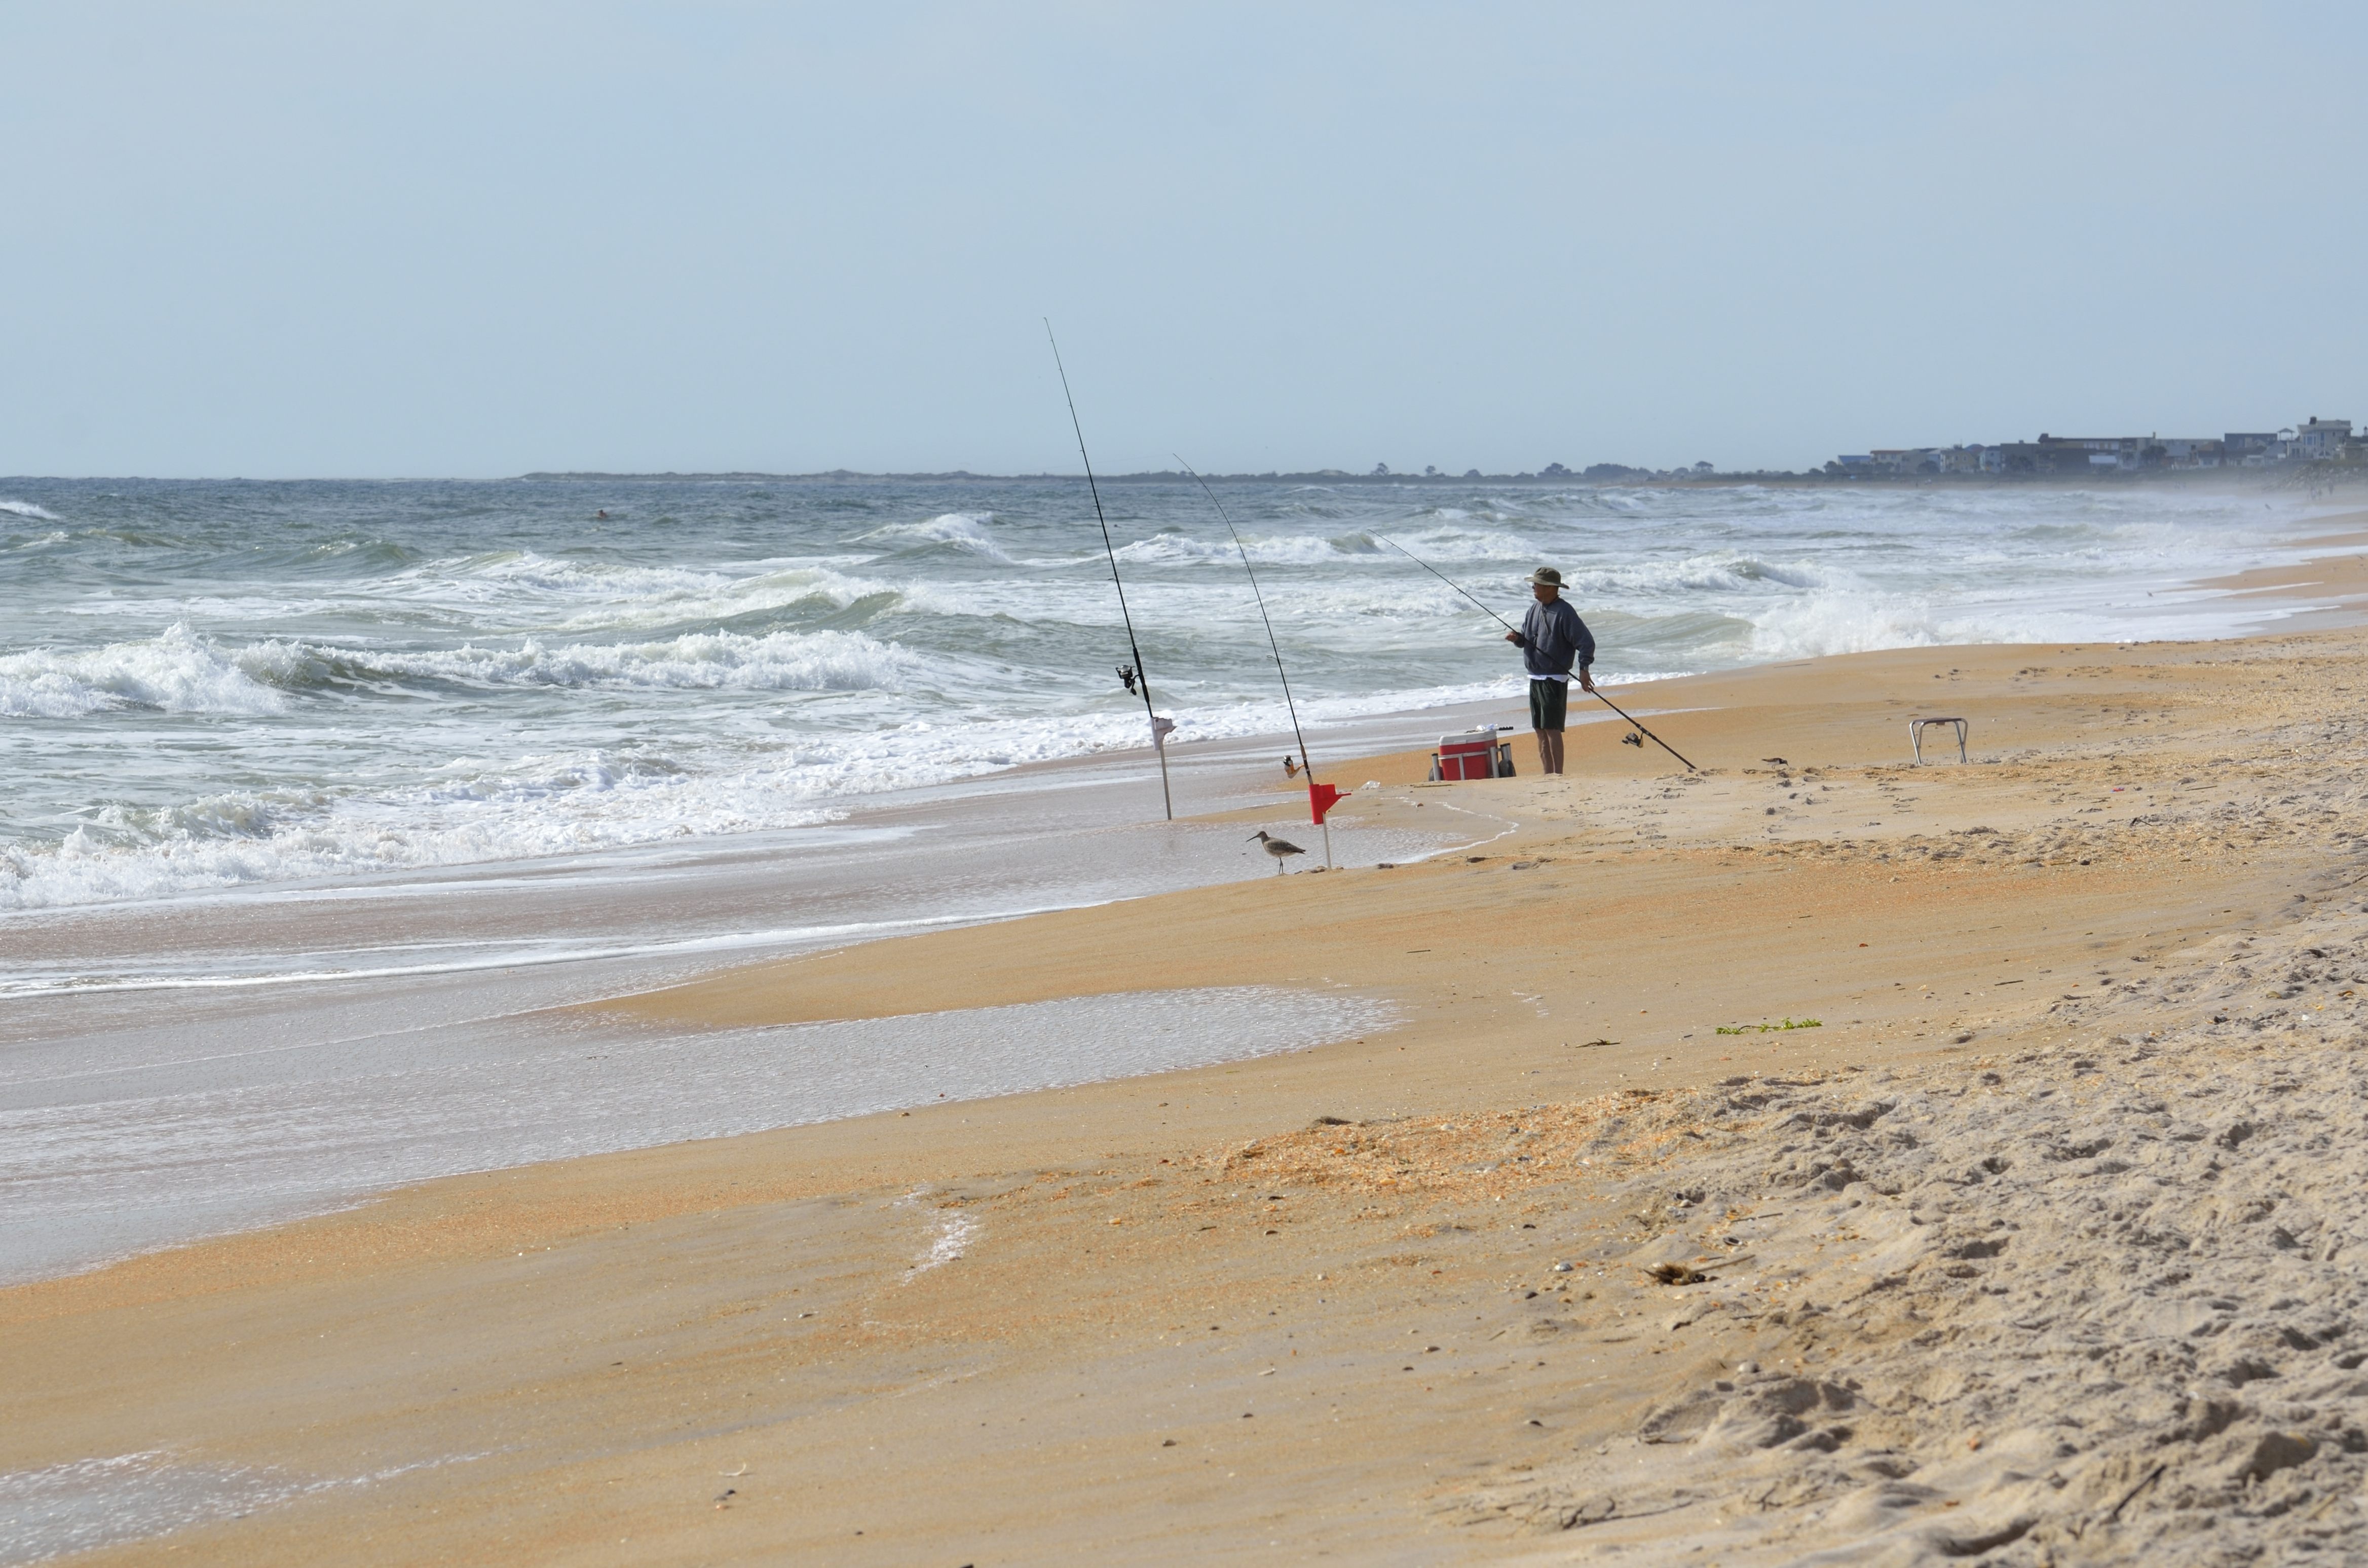
man, beach, landscape, sea, coast, water, nature, sand, ocean, person, sky, sport, morning, shore, wave, wind, summer, vacation, travel, coastline, seaside, surf, tropical, fishing, fisherman, fish, leisure, body of water, activity, outdoors, waves, rod, atlantic, florida, saltwater, hobby, angler, angling, surf fishing, mudflat, wind wave, surfing equipment and supplies